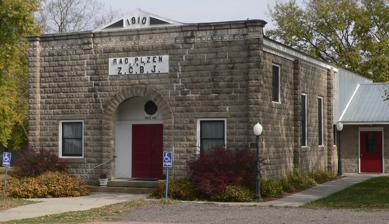
Building: Rad Plzen cis. 9 Z.C.B.J. (SD10-6)
Country: United States of America
Year built: 1911
United States historic place Rad Plzen cis. 9 Z.C.B.J. (SD10-6) U.S. National Register of Historic Places Morse Bluff ZCBJ hall, now occupied by an American Legion post Show map of Nebraska Show map of the United States Location Off Nebraska Highway 79 , Morse Bluff, Nebraska Coordinates 41°25′52″N 96°45′58″W / 41.43111°N 96.76611°W / 41.43111; -96.76611 Built 1911 Architect Et al., Shavlik, J.P. Architectural style Renaissance Revival NRHP reference No. 86000440 Added to NRHP March 20, 1986 The Rad Plzen cis. 9 ZCBJ (SD10-6) is a building located in Morse Bluff, Nebraska that was built in 1911. It was listed on the National Register of Historic Places on March 20, 1986.  The building historically served as a meeting hall for the Czech community .  It was the meeting hall for the ZCBJ Lodge Plzen, a branch of the Zapadni Ceska Bratrska Jednota . The ZCBJ Lodge Plzen was originally organized on June 6, 1880 as a branch of the Czech-Slovak Protective Society , but was incorporated into ZCBJ in 1897. The ZCBJ evolved into the Western Fraternal Life Association (WFLA).  As membership in the Morse Bluff area declined, the organization found it increasingly difficult to maintain the hall.  In 2001, the building was transferred to Morse Bluff American Legion Post 340; the WFLA retained the right to use the hall, as long as it continued to operate in the area.  Beside Legion and WFLA activities, the hall is rented out for events such as wedding receptions, reunions, and graduation parties. References